History of Smooth Island (Tasmania)

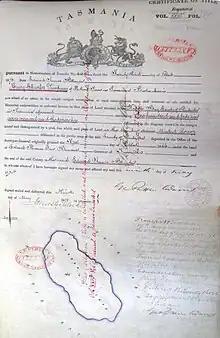
Property title: Henry Charles Vimpany

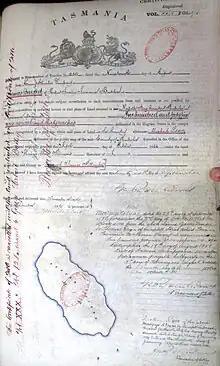
Property title: James Quested

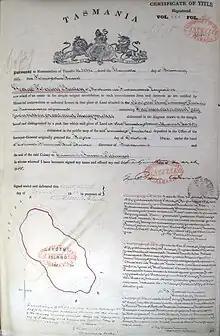
Property title: George Herbert Bailey

Edward James Pillinger married on 5 September 1857 to Amelia Little, who was related to Mr E Vimpany. Pillinger claimed to live on the island 20 August 1867, and the Pillingers had a daughter, of unknown name, born 22 July 1874. Pillinger was engaged in a financial dispute with Read, the island's previous owner. Pillinger was found dead in Mr Neil Lewis's run in Milford, Cambridge on 8 June 1878, in an advanced state of decomposition. He was 50 years old. An inquest returned an open verdict, however given a partly empty bottle of strychnine was found near the corpse, poisoning was presumed to be the cause of death. Mr Pillinger's wife, Amelia, died on Smooth Island on 1 October 1876 after a 'short and painful' illness. Mr Pillinger probably sold the island between 1877 and 1878. Edward Pillinger was the brother-in-law of Mr Vimpany.